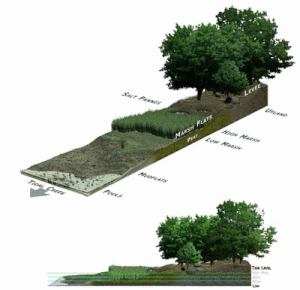
Les marais maritimes, marais littoraux ou marais salés sont des terres basses de faible pente soumises au rythme des marées. Ils sont en général créés par accumulation de vase dans des zones de faible courant, peu soumises à l'érosion marine qui se concentre au niveau des chenaux de marée. La végétation les couvrant varie selon la latitude : herbacée en zones tempérées et froides, forestière en zone chaude. Cependant, certains auteurs restreignent la définition aux seuls marais comportant une végétation herbacée.